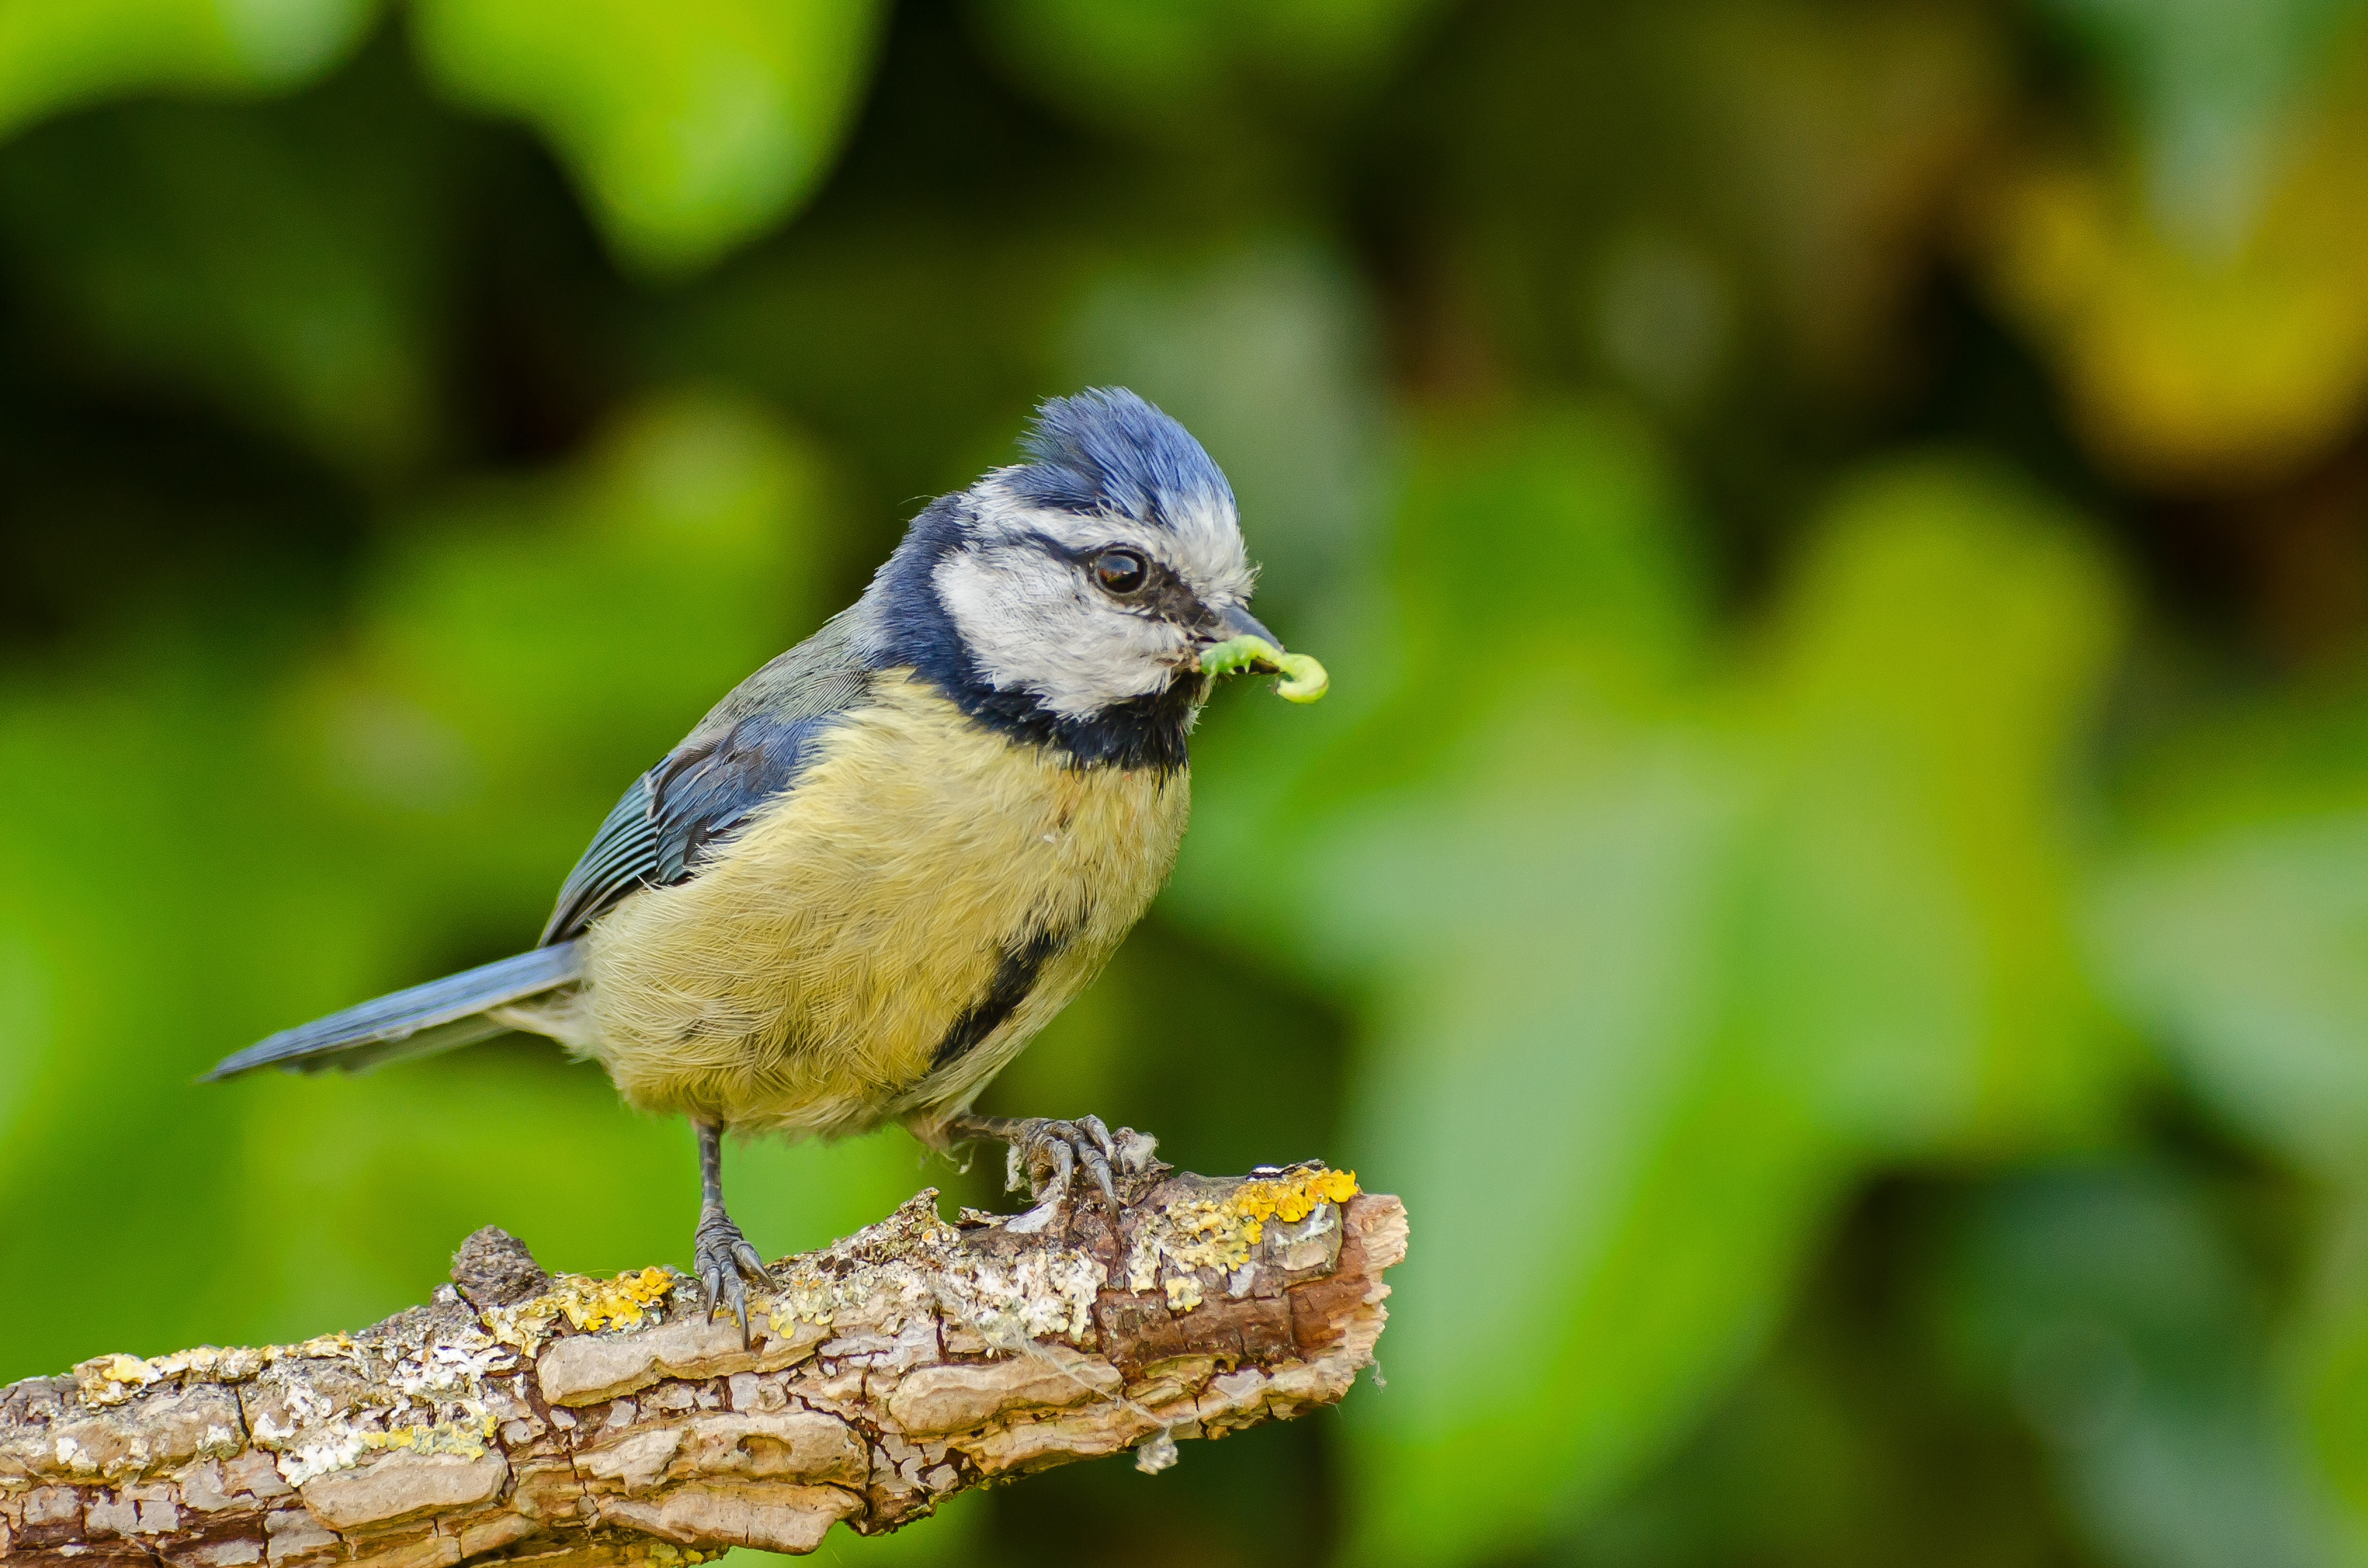
nature, branch, bird, summer, wildlife, spring, green, beak, blue, garden, fauna, feeding, sunny, happy, vertebrate, days, finch, tit, bluetit, morsel, perching bird